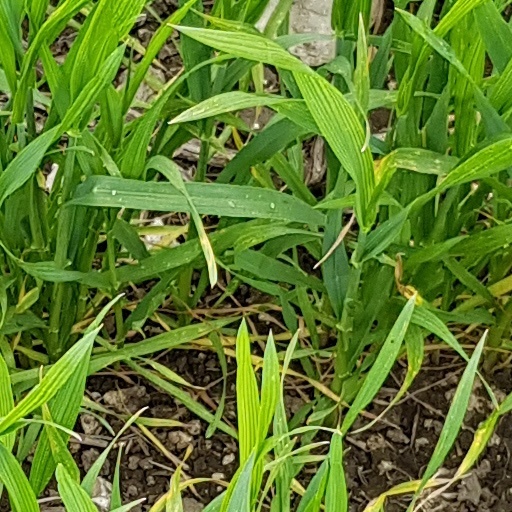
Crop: wheat